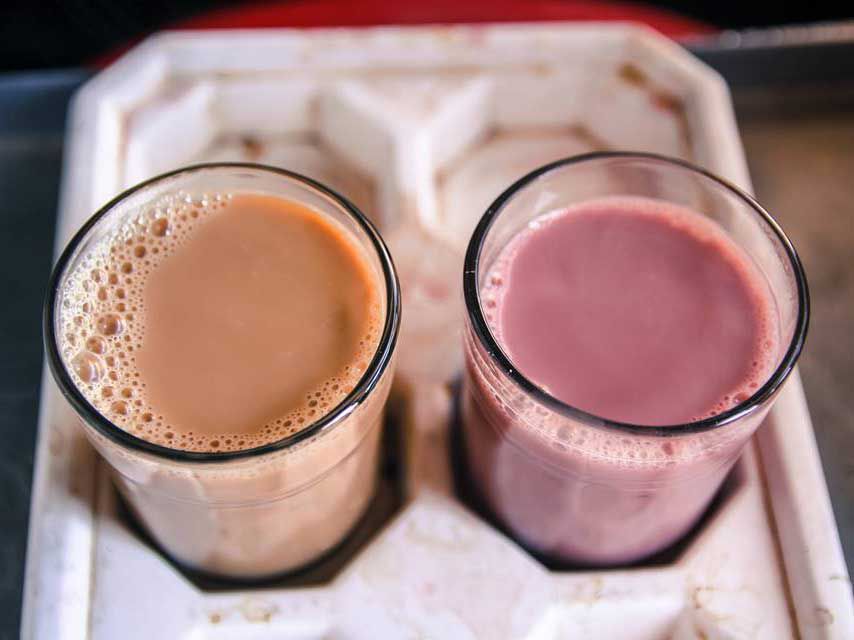
Dish: chai